Chur–Arosa railway line

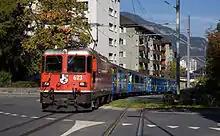
Two-track passage through the Engadinstrasse-Gäuggelistrasse roundabout in Chur

In 1988, Chur voters approved by a large majority a project that would have included a three-track underground station for the Arosa Railway as well as the Mittenberg Tunnel between Chur station and Sassal. The project, which would have been built during the planned conversion of the Arosa railway to 11 kilovolts AC, had to be abandoned in the autumn of 1996 due to the withdrawal of a guaranteed federal contribution. The planned line would have first run to the east and then turned to the south past the Mittenberg (mountain) in order to run under as few buildings as possible. Part of the new line would have been built in the open, but most of it would have been in a bored tunnel. The new route would have reduced running time by three minutes, despite it being longer. An underground crossing loop was also planned to increase capacity. The platforms were designed so that trains up to in length could be used in the future. The construction of this project would have cost about CHF 310 million.